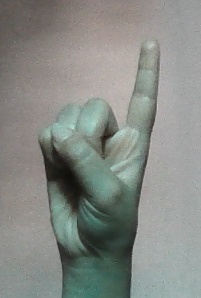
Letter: bb